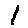
Label: 1